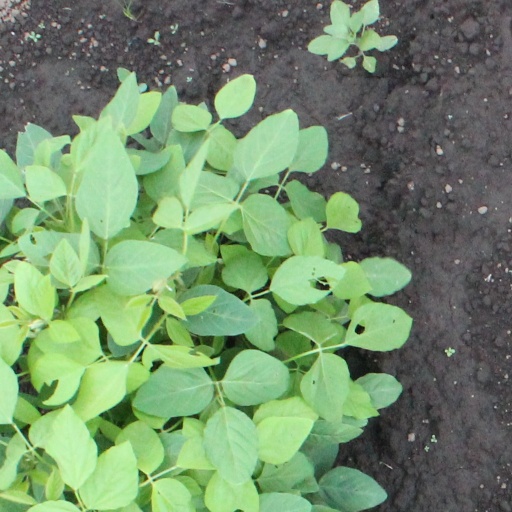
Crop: soybean